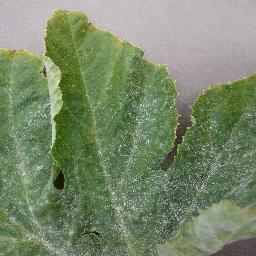
Label: Squash___Powdery_mildew